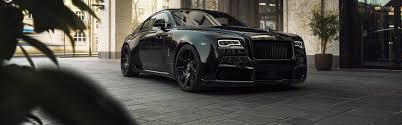
Label: noambulance